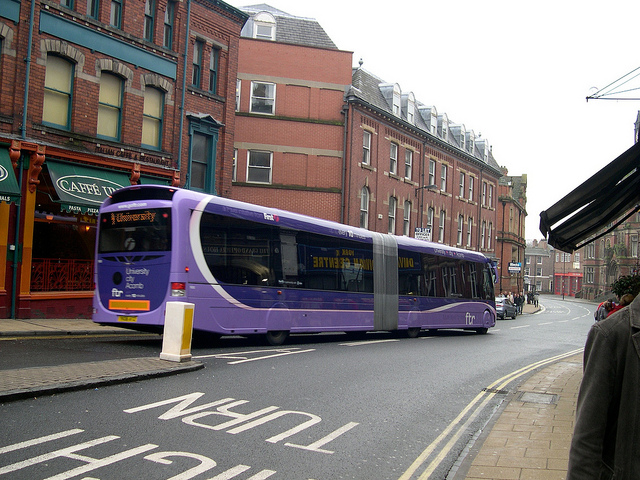
A purple bus driving down a street with tall building.

A purple bus drives onto a city street.

The purple city bus is noticeable against the brick buildings.

This is an image of a bus in the city.

A bus makes its way through the city street.